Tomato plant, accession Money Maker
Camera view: horizontal (90 deg, fisheye); turntable rotation: 150 degrees
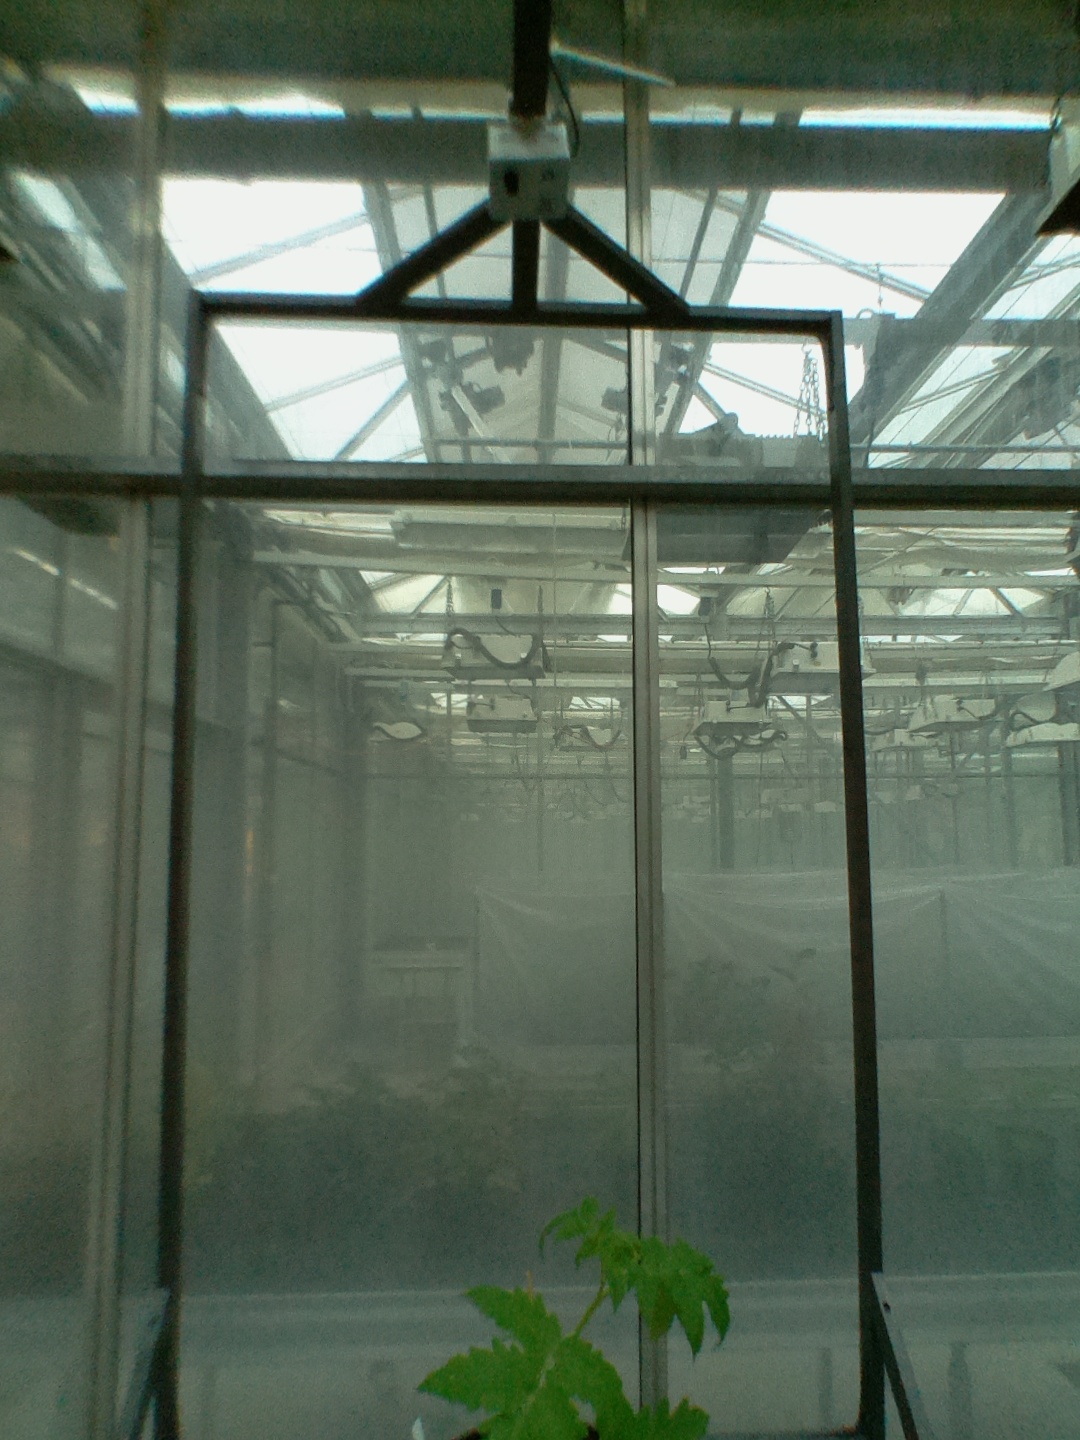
BBCH growth stage 13: 6 of true leaves visible